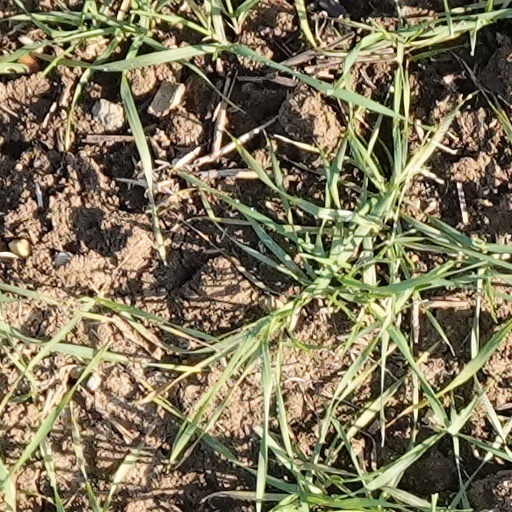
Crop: wheat